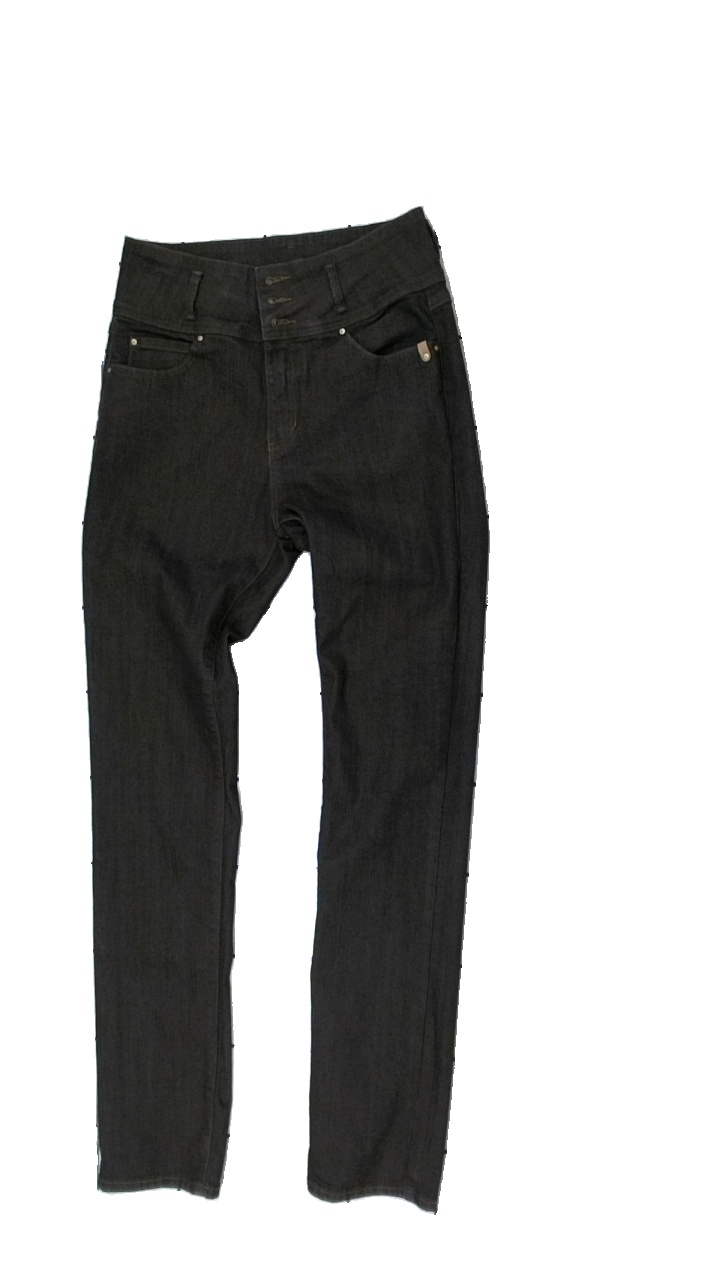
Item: Trousers (Ladies)
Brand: Dolly
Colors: Brown
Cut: Regular
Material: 55% cotton, 45% polyester
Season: All
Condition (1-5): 4
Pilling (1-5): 4
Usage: Reuse
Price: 50-100